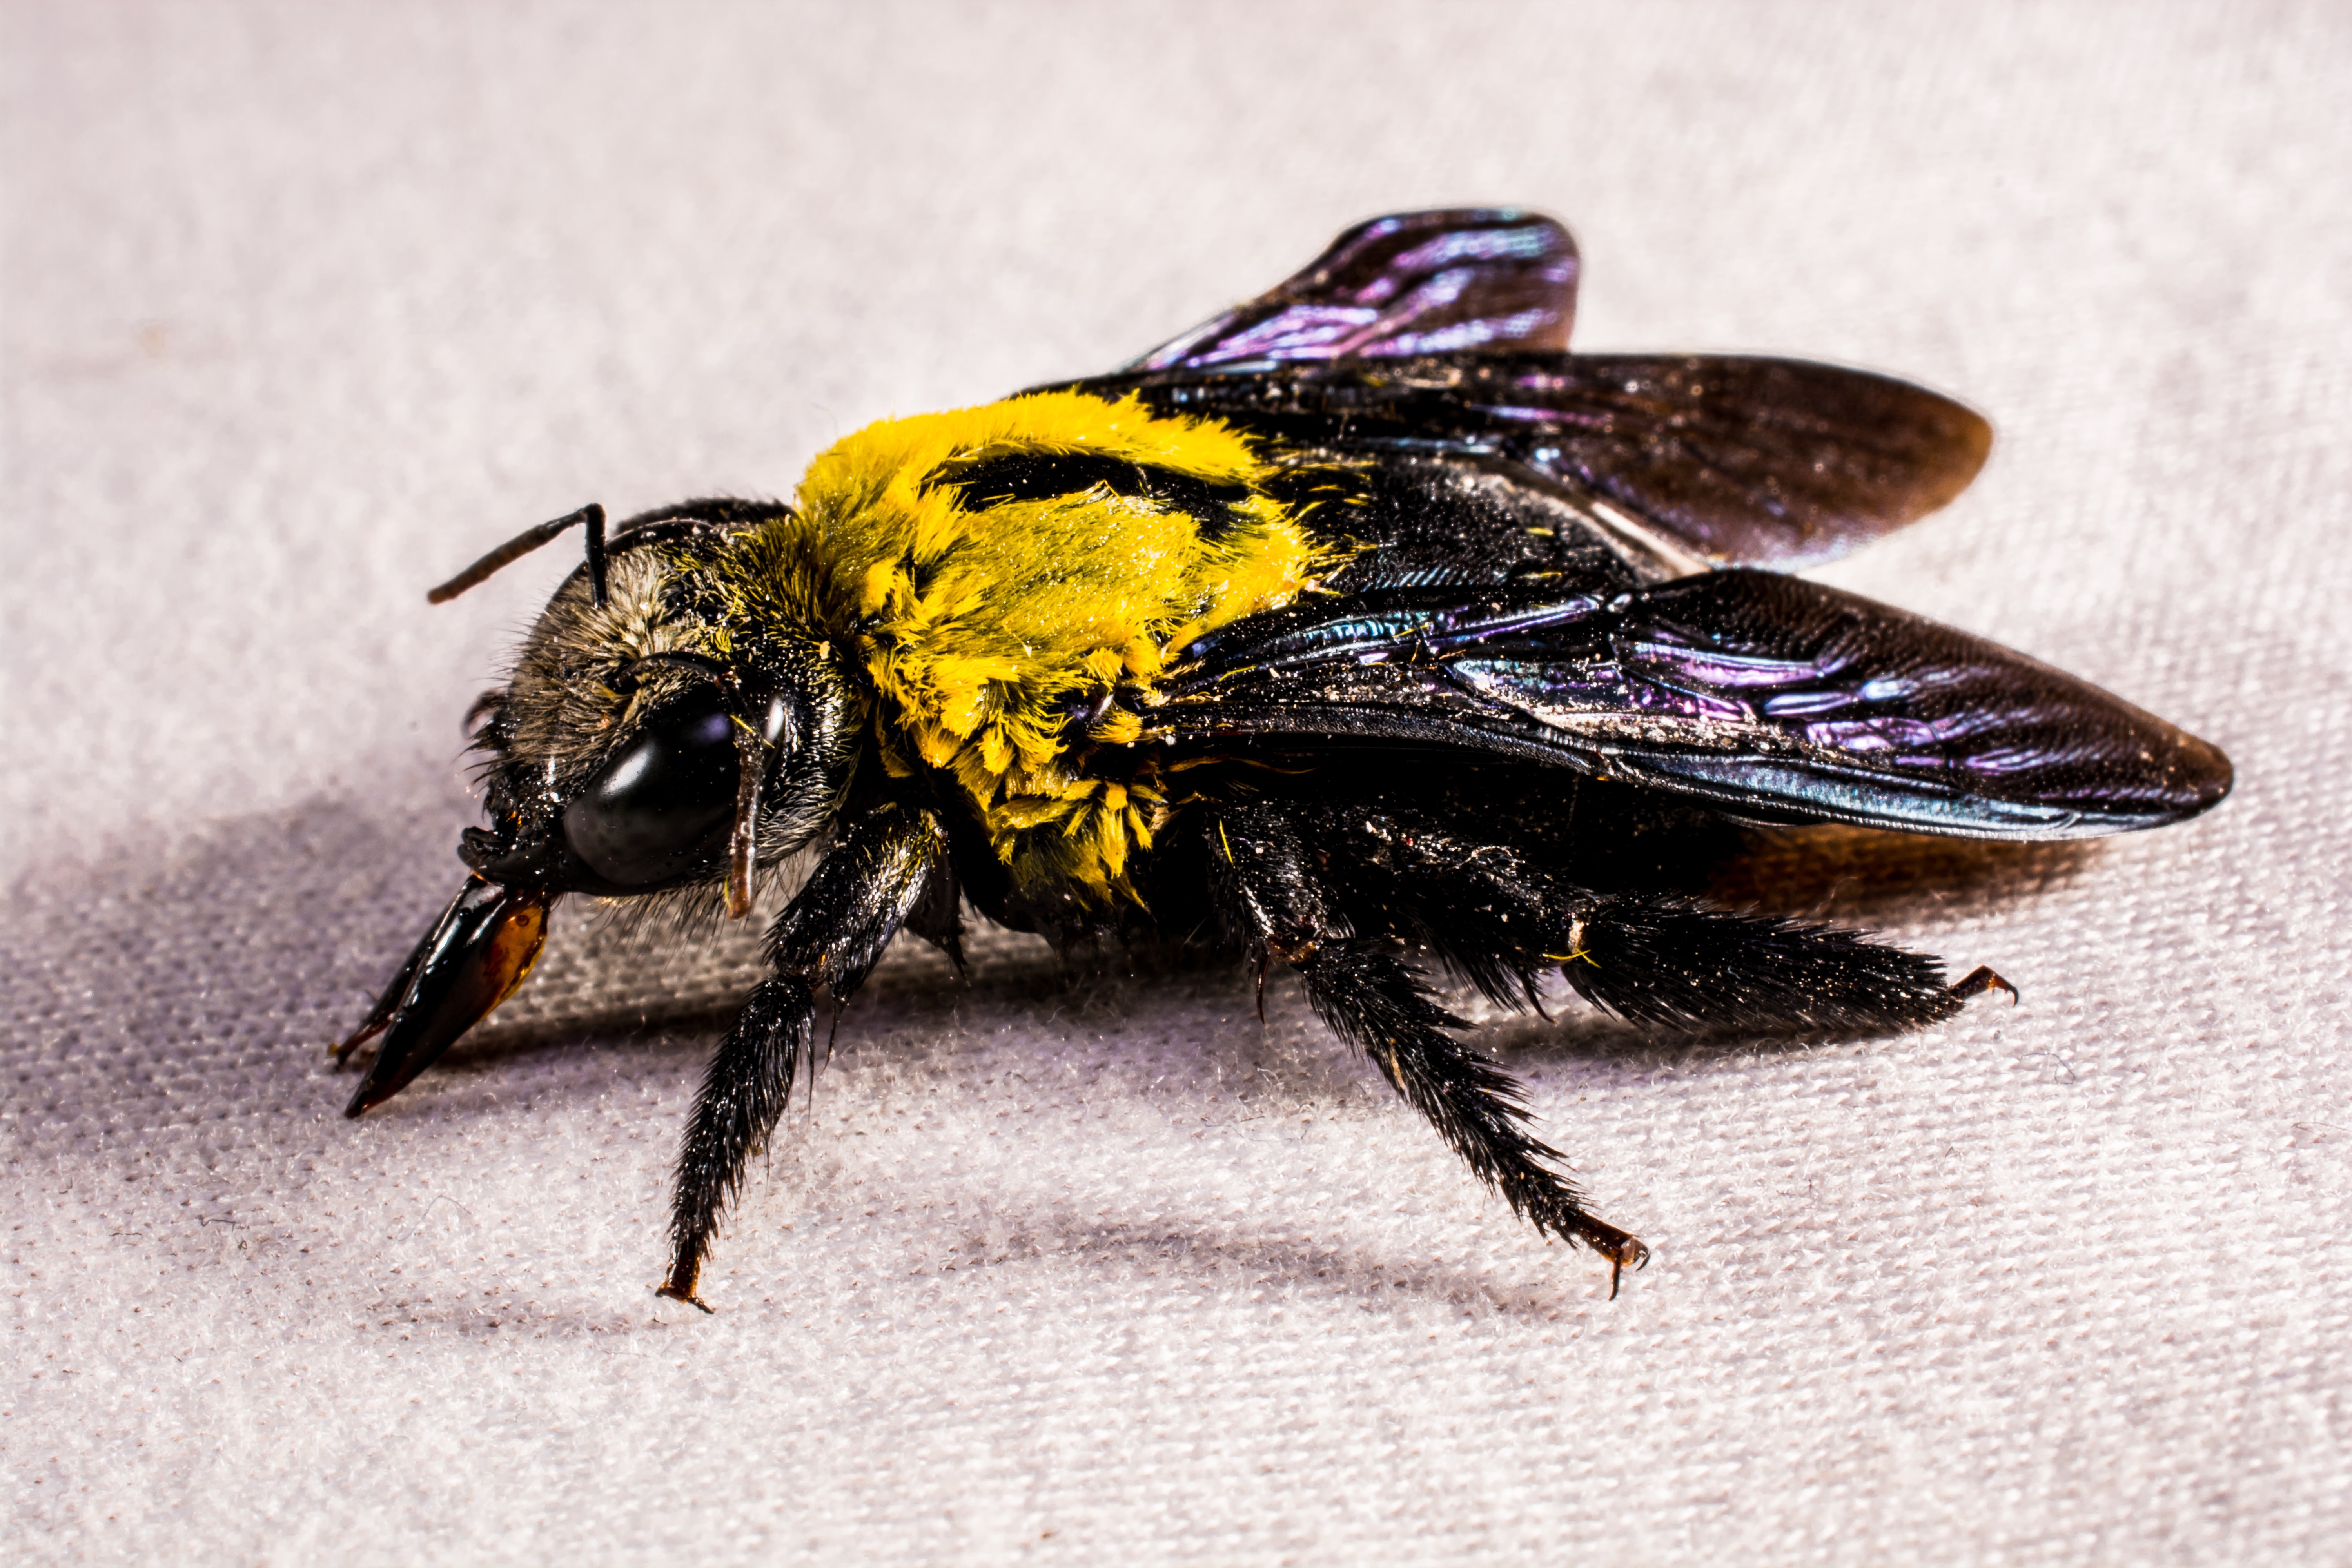
fly, insect, close, fauna, invertebrate, close up, bee, wasp, pest, beetle, macro photography, arthropod, honey bee, whopper, membrane winged insect, scarabs